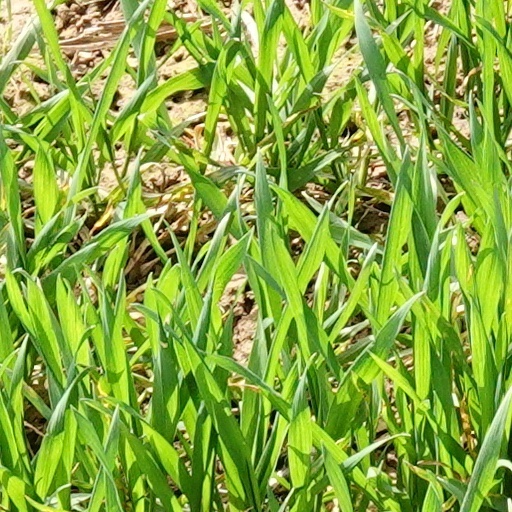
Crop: wheat